Hurricane Pauline (1968)

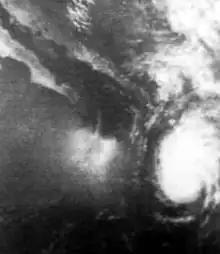
Pauline as a newly-upgraded tropical storm on September 29.

Hurricane Pauline was the deadliest hurricane of the 1968 Pacific hurricane season. Forming from a disturbance in the Intertropical Convergence Zone on September 26 and becoming a tropical storm on September 29, the hurricane strengthened to a peak of as a Category 1 hurricane on the Saffir-Simpson Hurricane Scale on September 30 before making landfall just east of La Paz, Baja California Sur, near Ciudad Constitución in Mexico, exiting over the Gulf of California. Before making a second landfall on the state of Sonora on October 3, Pauline lost tropical characteristics. The storm continued inland, passing directly over Ciudad Obregón before dissipating south-southeast of Sierra Vista, Arizona.